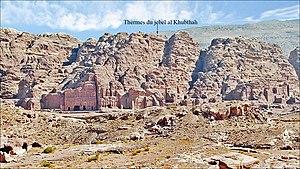
Le djebel Umm al Khubthah depuis le djebel al Biyara, avec vue du centre-ville de Pétra. Vue vers l'est.
La gestion de l'eau à Pétra a forgé la puissance et le niveau de vie des résidents de la capitale de l'ancien royaume nabatéen. Cité parmi les plus puissantes de l'Antiquité, Pétra ne tient pas sa célébrité et sa prospérité, uniquement par ses magnifiques bâtiments creusés et sculptés dans la roche des montagnes environnantes. C’est surtout par son extraordinaire système hydraulique construit au cours des siècles, que Pétra a pu se développer au milieu d'un désert inhospitalier, et devenir une étape stratégique pour les caravanes chamelières, venant de l’Arabie ou de la lointaine Asie et ...apportant les soies, les épices et les parfums, vers les cours d’Europe.